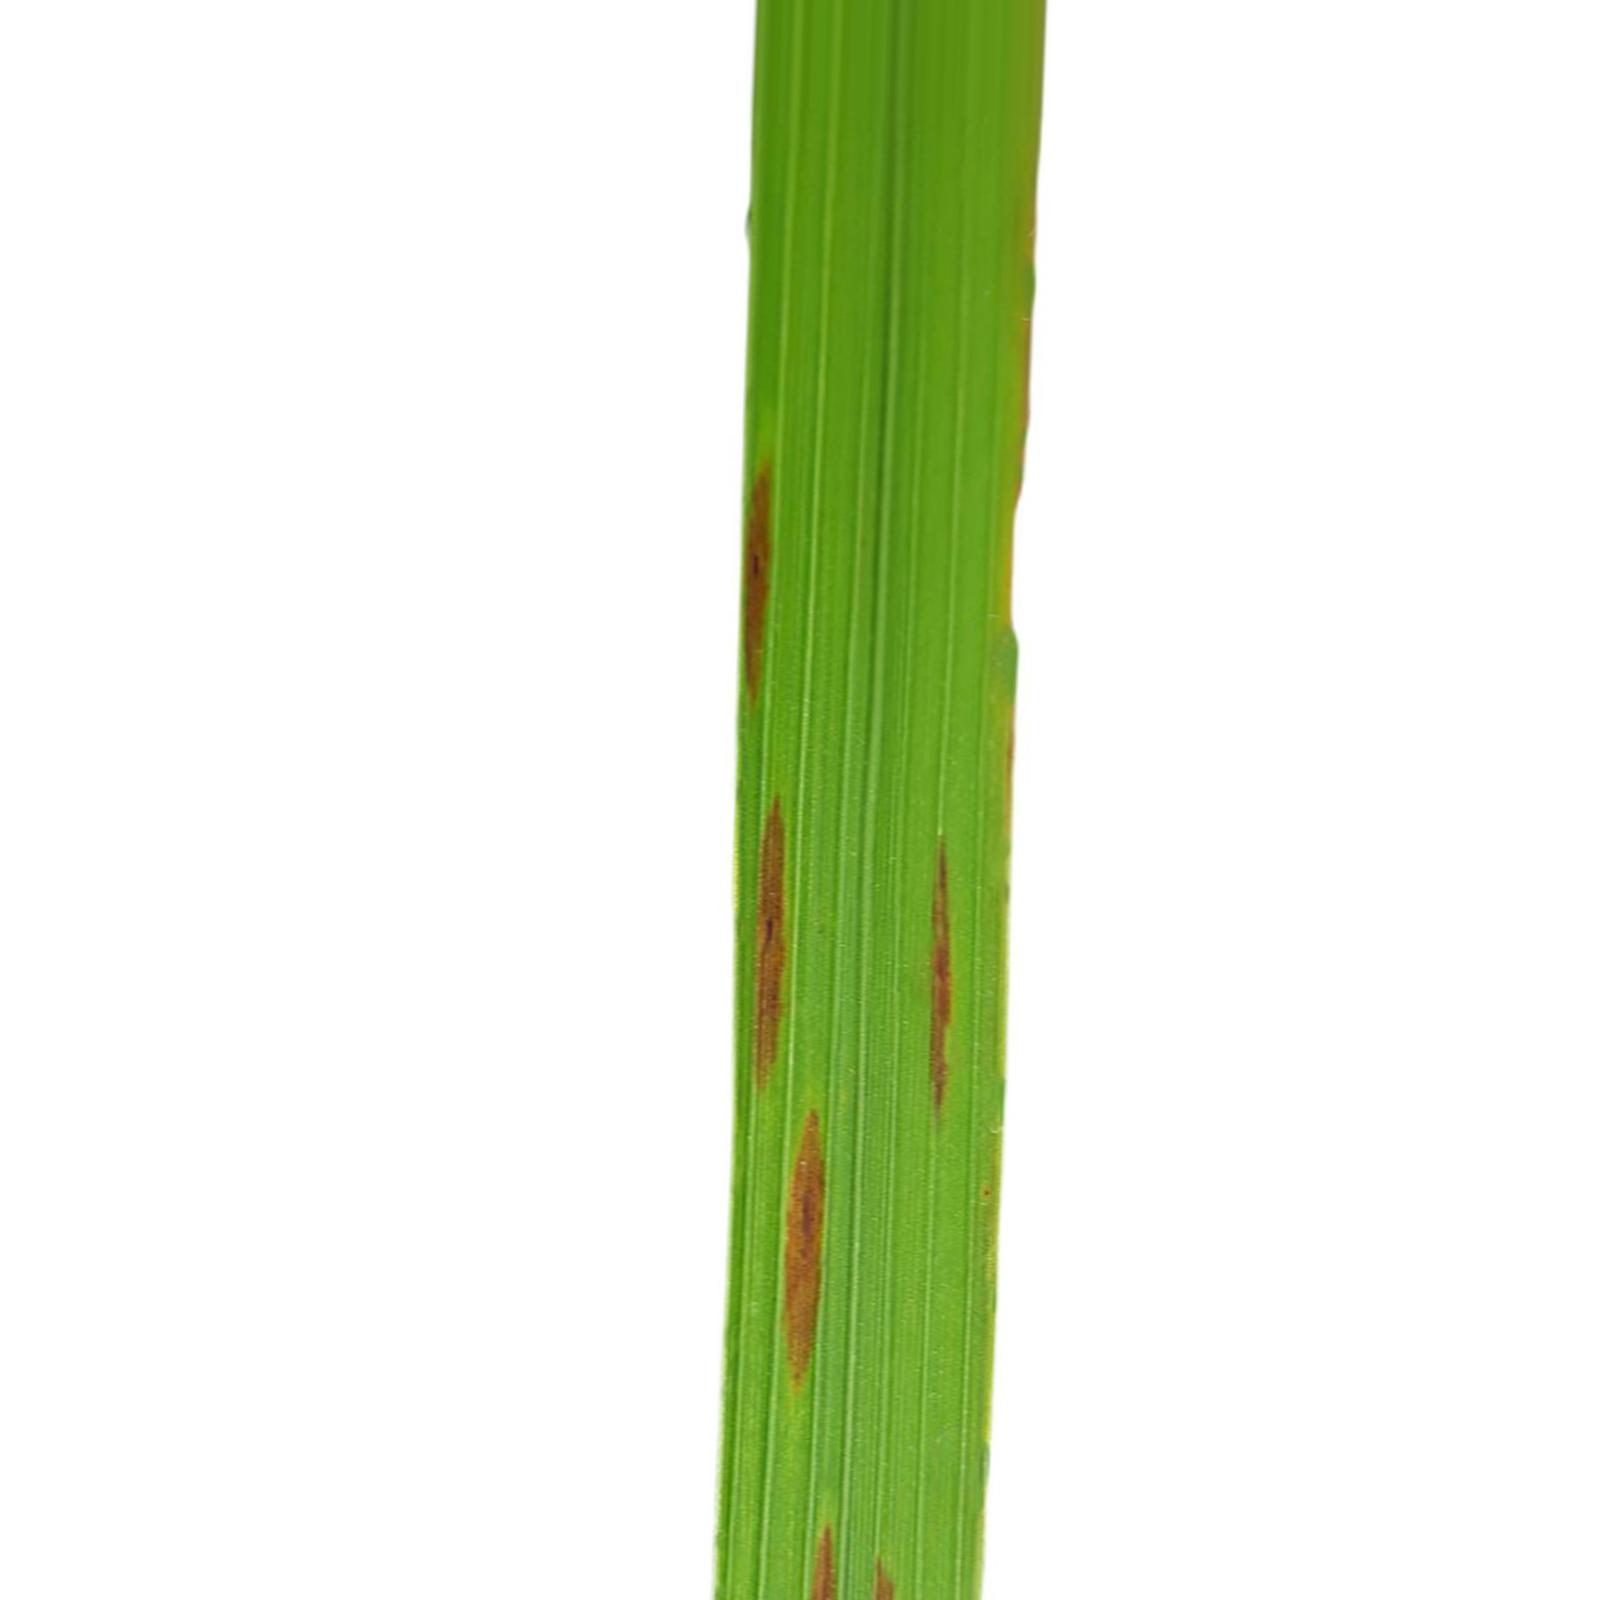
Nhãn: Bệnh Gạch Nâu ( Narrow Brown Spot )